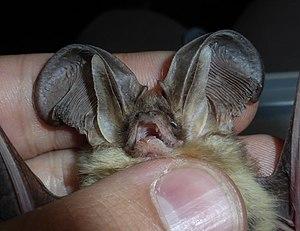
L'Oreillard montagnard, ou Oreillard alpin, est une espèce de chauves-souris de la famille des Vespertilionidae peuplant les massifs montagneux du sud-ouest et du centre du Paléarctique, des Pyrénées au Moyen-Orient. Il mesure autour de cinq centimètres du bout du museau à la base de la queue, pour un poids de 6 à 10 g et une envergure de 24 à 30 cm. Comme tous les membres de son genre, il possède d'immenses oreilles, mesurant les trois-quarts de la longueur de son corps. Il ressemble fortement à l'Oreillard roux, l'Oreillard gris et l'Oreillard des Balkans, qui partagent en partie son aire de répartition, mais se distingue notamment de ces espèces par un petit triangle charnu sur la lèvre inférieure.